Puri people

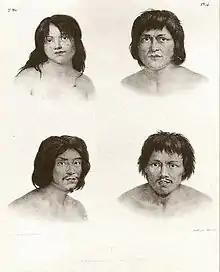
Portraits of 19th century members of Puri tribe (the 2 above), by German painter Johann Moritz Rugendas.

The Puri (also Puri-Coroado, Coroado, Telikong and Paqui) are an indigenous people of Brazil. The now-extinct Puri languages were thought to have belonged to the Macro-Jê language family, but are now seen as isolated. 675 people identified as Puri in 2010.